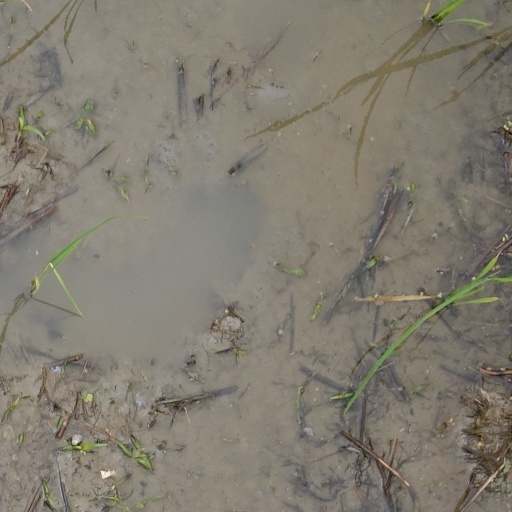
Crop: rice